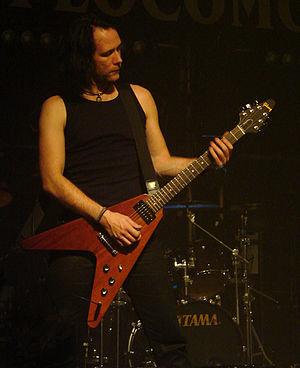
Dark Tranquillity, concert du 12/10/07 à la Locomotive à Paris. Niklas Sundin à la guitare.
Niklas Sundin est un guitariste suédois, né à Göteborg. Il est le guitariste des groupes Dark Tranquillity et Laethora. De plus, il a écrit les paroles de l'album Skydancer de Dark Tranquillity ainsi que celles des trois premiers albums d'In Flames, à partir des idées d'Anders Fridén, et il a traduit du suédois à l'anglais les paroles de l'album Colony, du même groupe.